Final Resolution (January 2008)

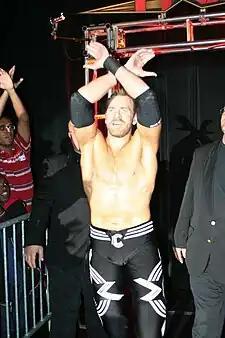
Adult white male wearing black and white wrestling gear doing hand symbols.

The main storyline heading into Final Resolution revolved around the group The Angle Alliance. On November 11, 2007, at TNA's Genesis PPV event partners in Christian's Coalition, A.J. Styles and Tomko, aided Kurt Angle in retaining the TNA World Heavyweight Championship in the main event without Coalition leader Christian Cage's consent. Afterwards on the November 15, 2007, episode of TNA's television program "TNA Impact!", Styles and Tomko joined Angle in creating The Angle Alliance, while remaining tied to Cage. Styles followed by trying to join the two fractions together leading up to the December 6, 2007, episode of "Impact!", where Cage became leader of a joint alliance, until Angle and Robert Roode attacked Cage later in the episode. On the December 20, 2007, episode of "Impact!", Angle versus Cage for the title was promoted for Final Resolution.